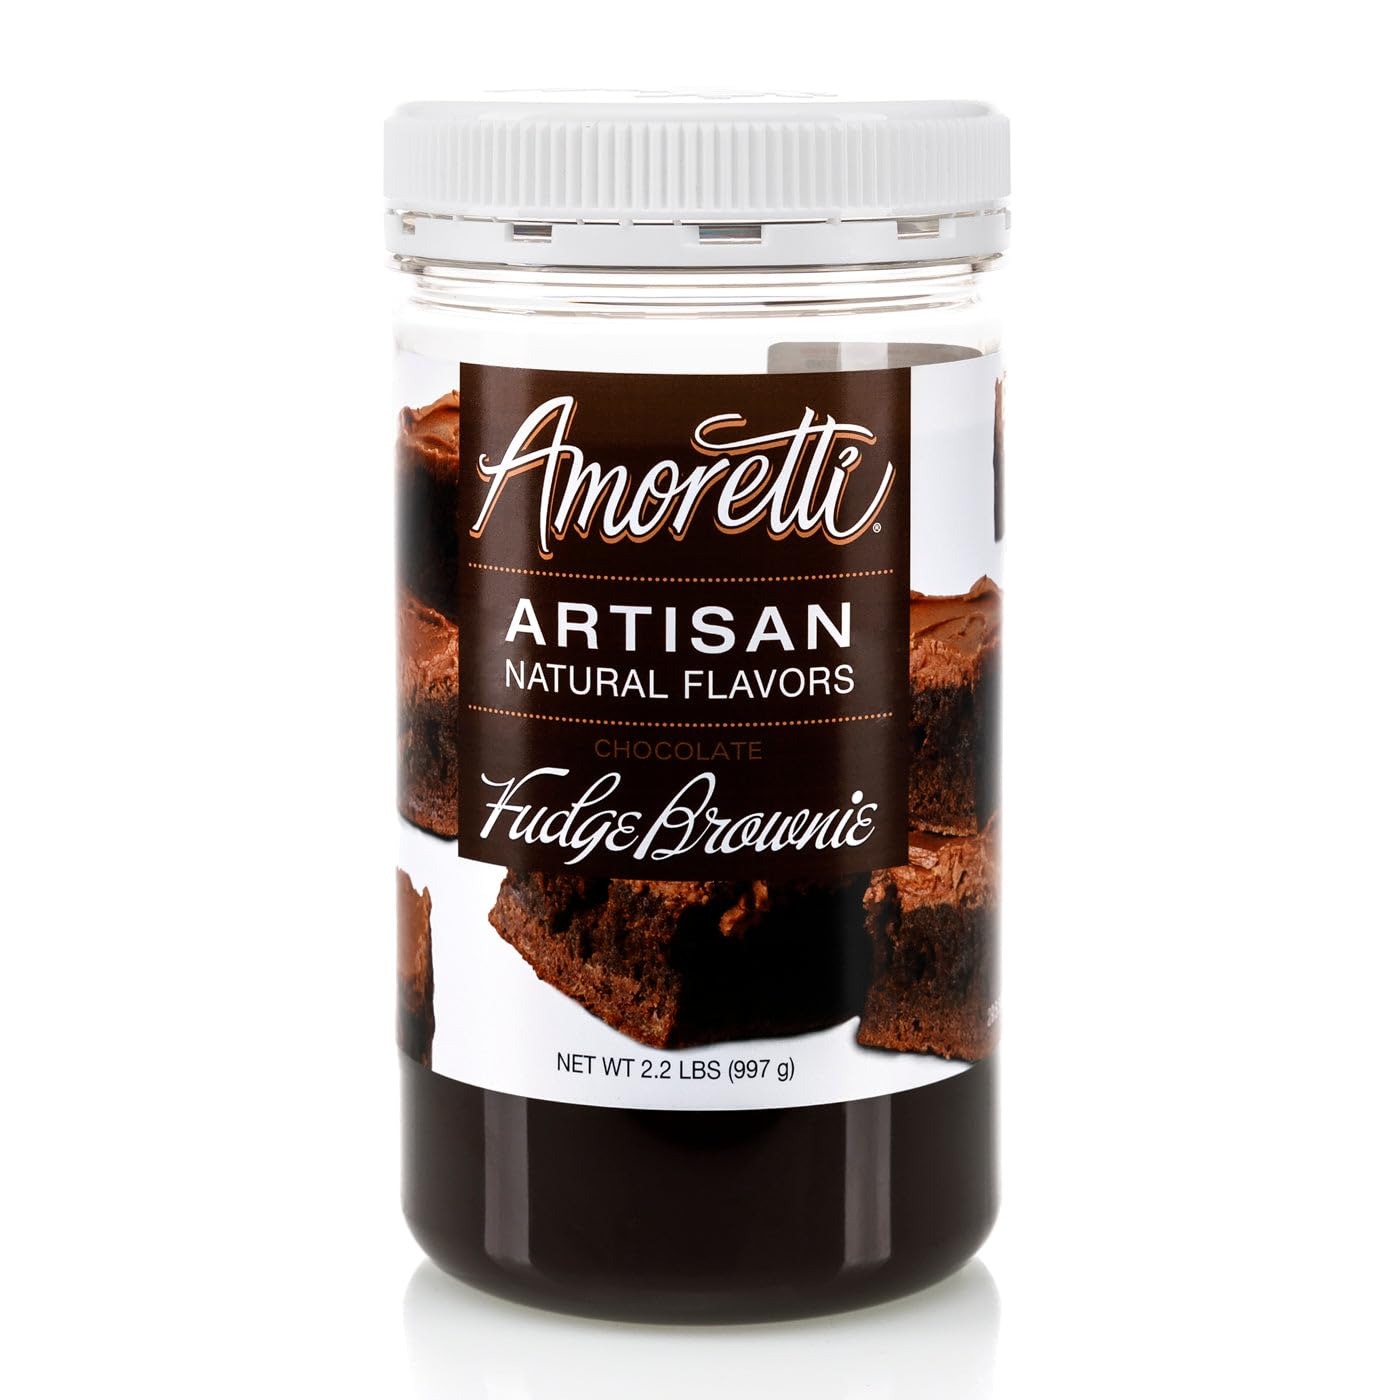
Item Name: Amoretti - Natural Chocolate Fudge Brownie Artisan Flavor Paste 2.2 lbs - Use In Pastry, Savory, Brewing & Ice Cream Applications, Preservative Free, No Artificial Sweeteners, Highly Concentrated
Bullet Point 1: INCREDIBLE VERSATILITY: Infuse incredible flavor into your cakes, macarons, buttercreams, frostings, ice creams, alcoholic and non-alcoholic beverages, and more with our Artisan Natural Flavors.
Bullet Point 2: SPECIFICATIONS: No artificial ingredients, preservative-free, naturally flavored, naturally sweetened, Kosher Pareve, Vegan, gluten-free, and handcrafted in Southern California.
Bullet Point 3: HIGHEST QUALITY: We use only the finest and freshest ingredients to deliver delicious natural flavors in each serving.
Bullet Point 4: SUPER CONCENTRATED: 2 oz of Artisan Natural Flavor is equivalent to 24 oz of fruit purée.
Bullet Point 5: Kosher Dairy & TTB Approved
Value: 2.2
Unit: pound

Price: 54.7